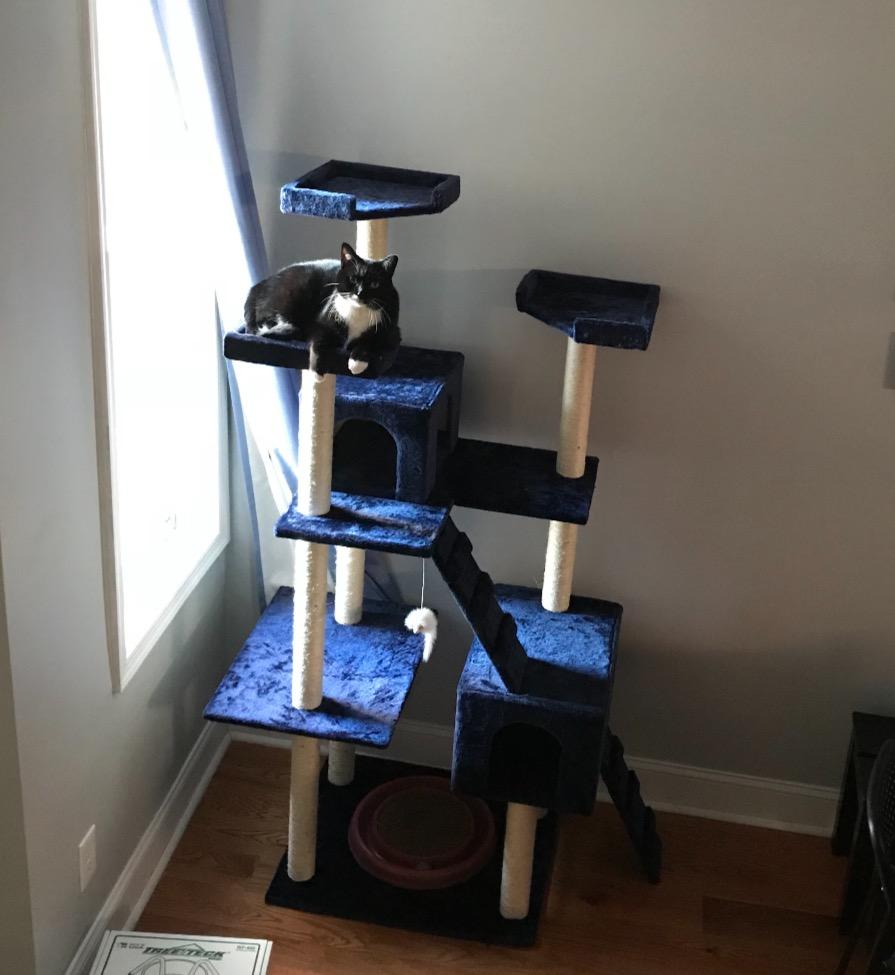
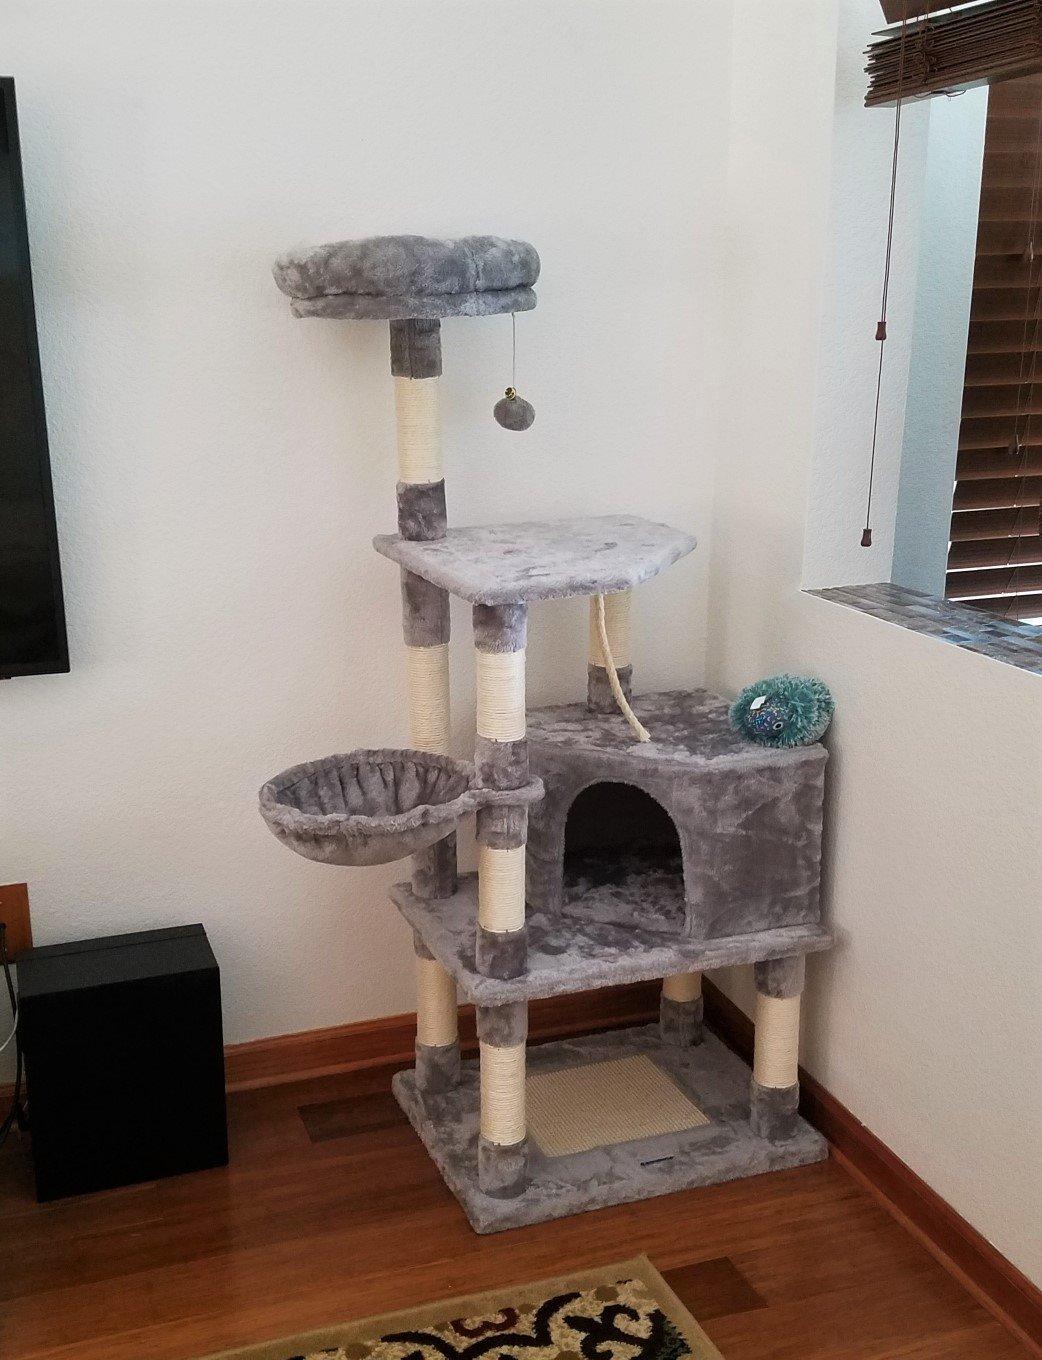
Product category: items_cat tree
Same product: no